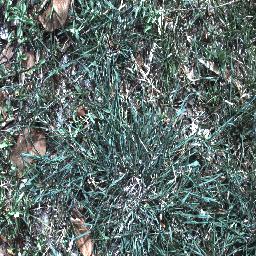
Label: negative